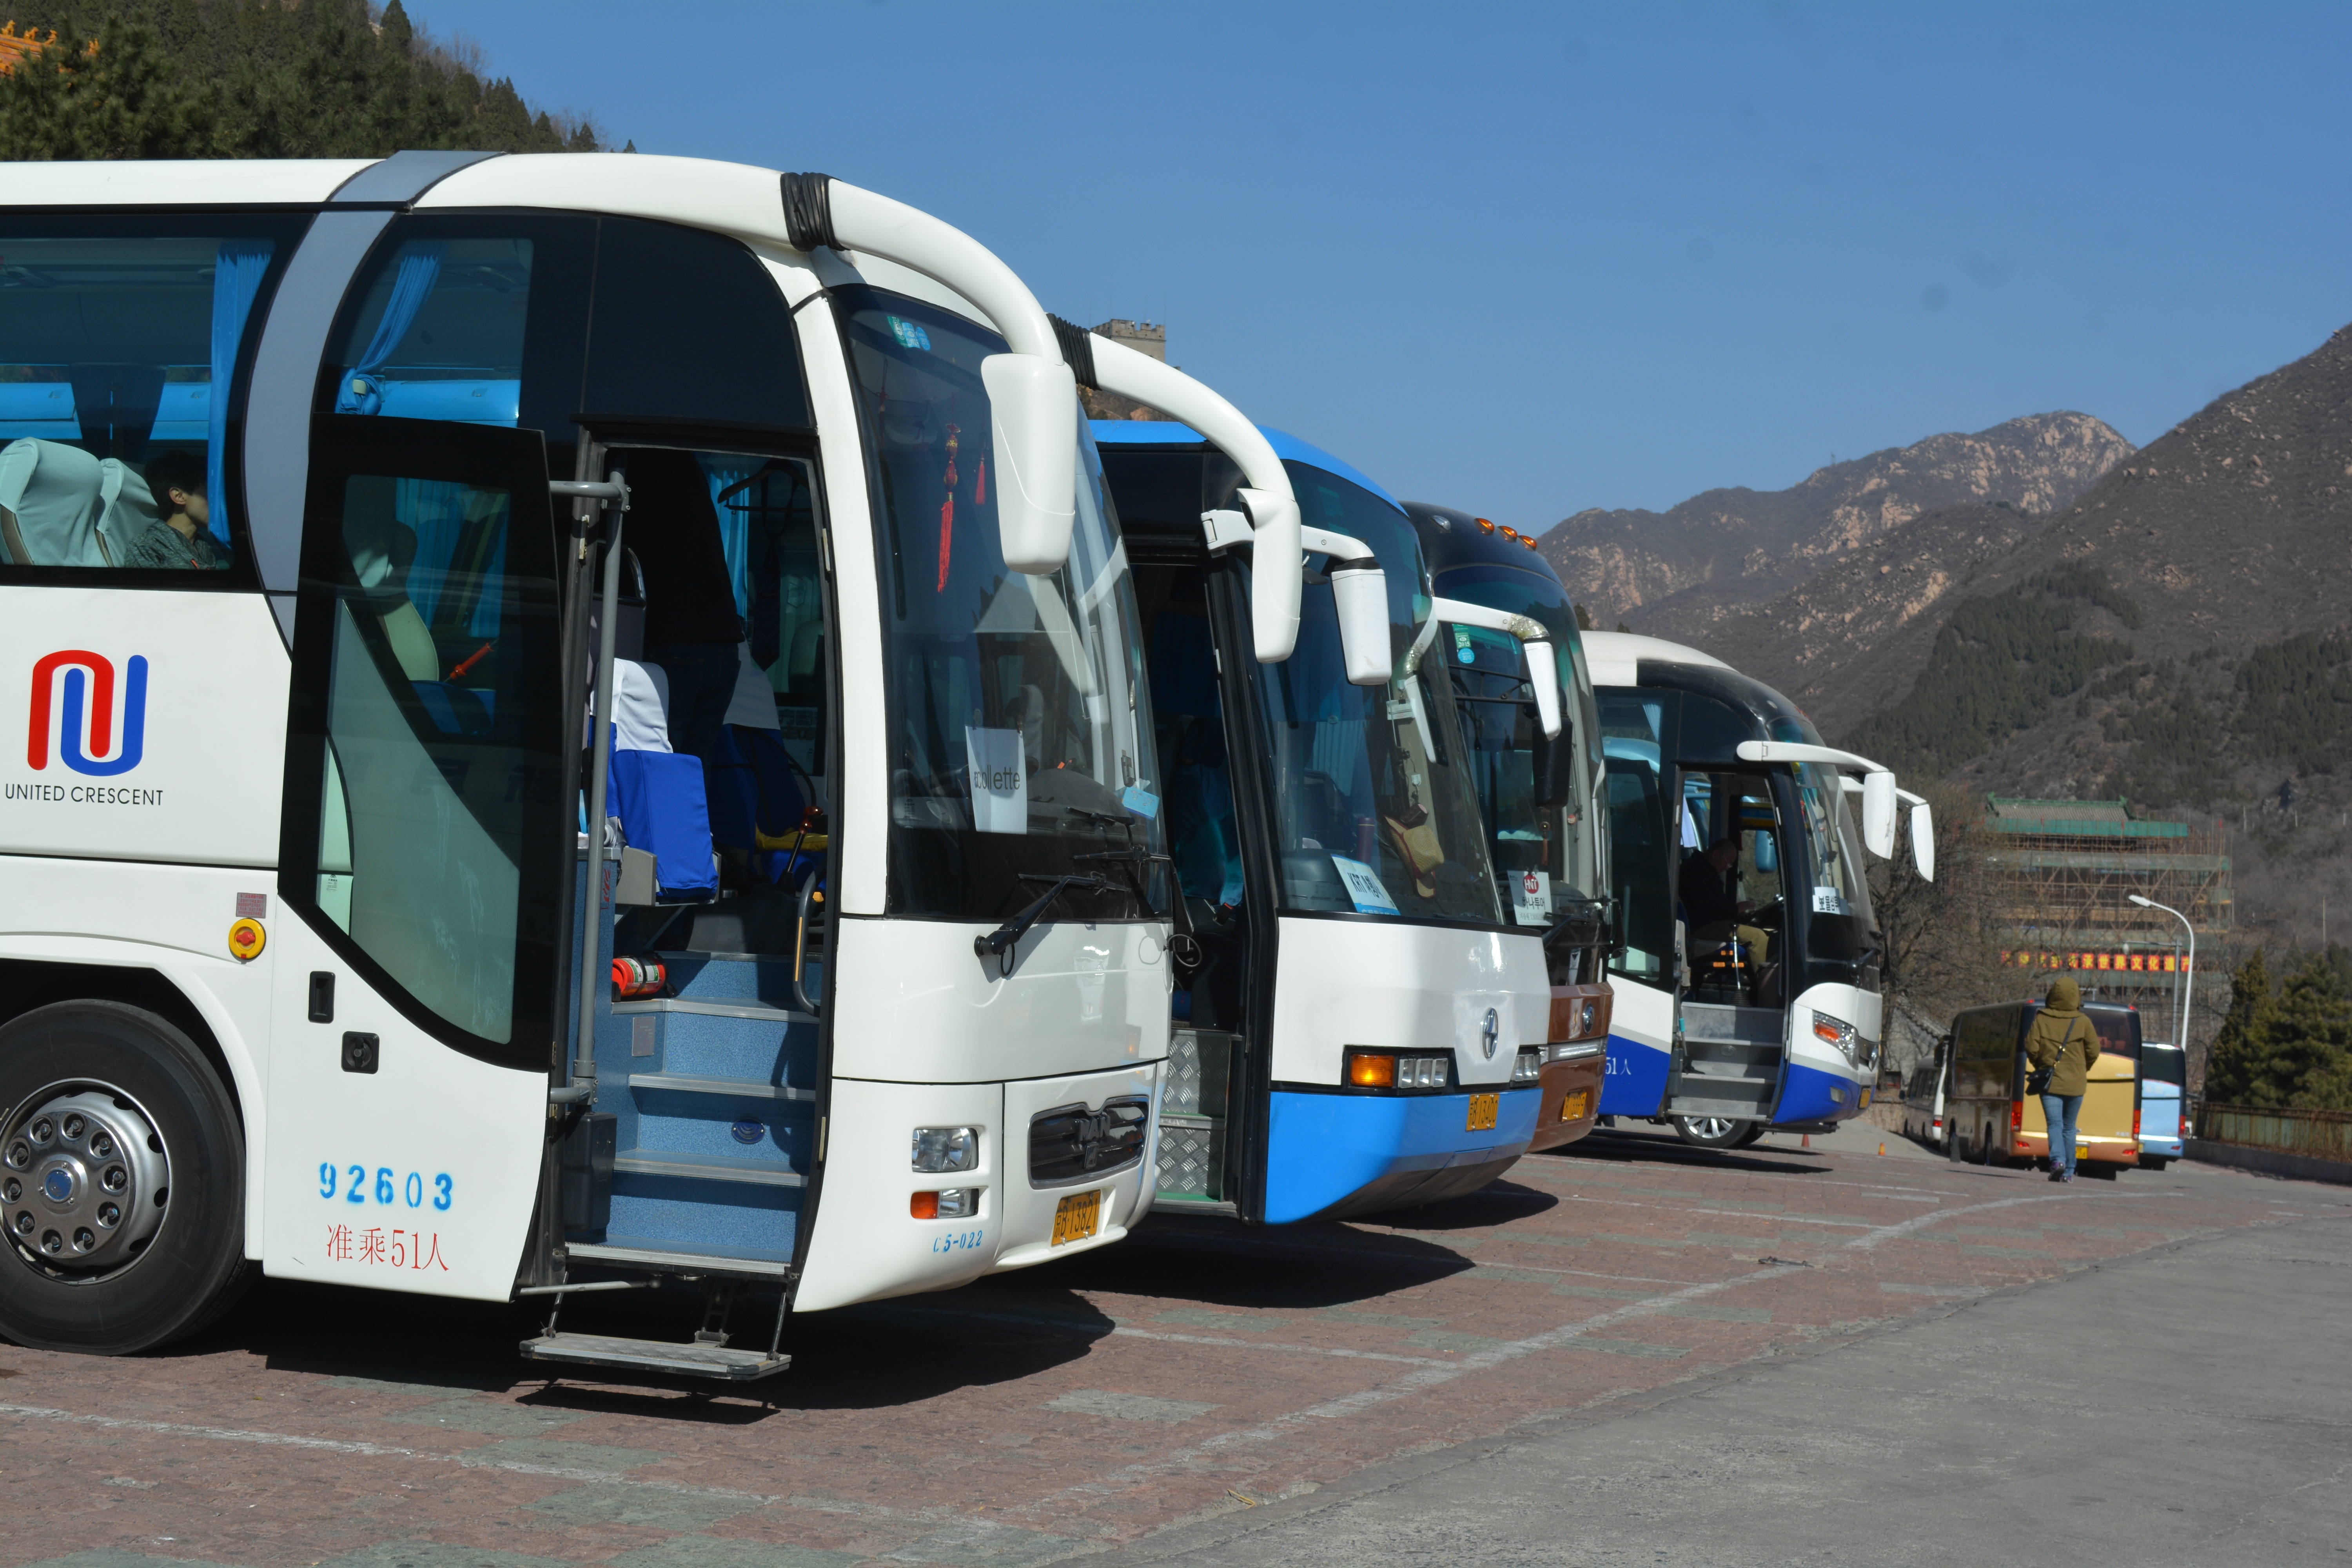
transport, vehicle, public transport, bus, passenger, minibus, tours, land vehicle, mode of transport, metropolitan area, tour bus service